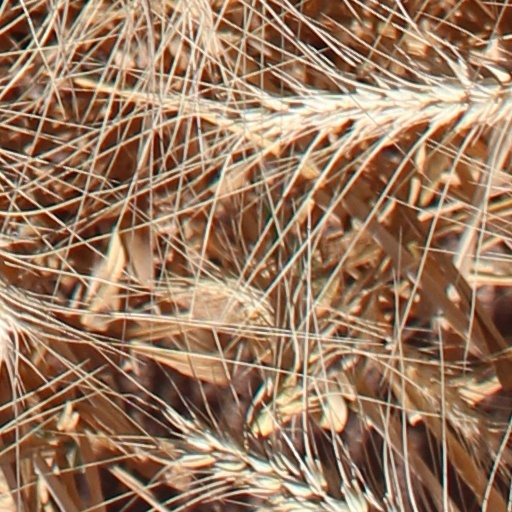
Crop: wheat